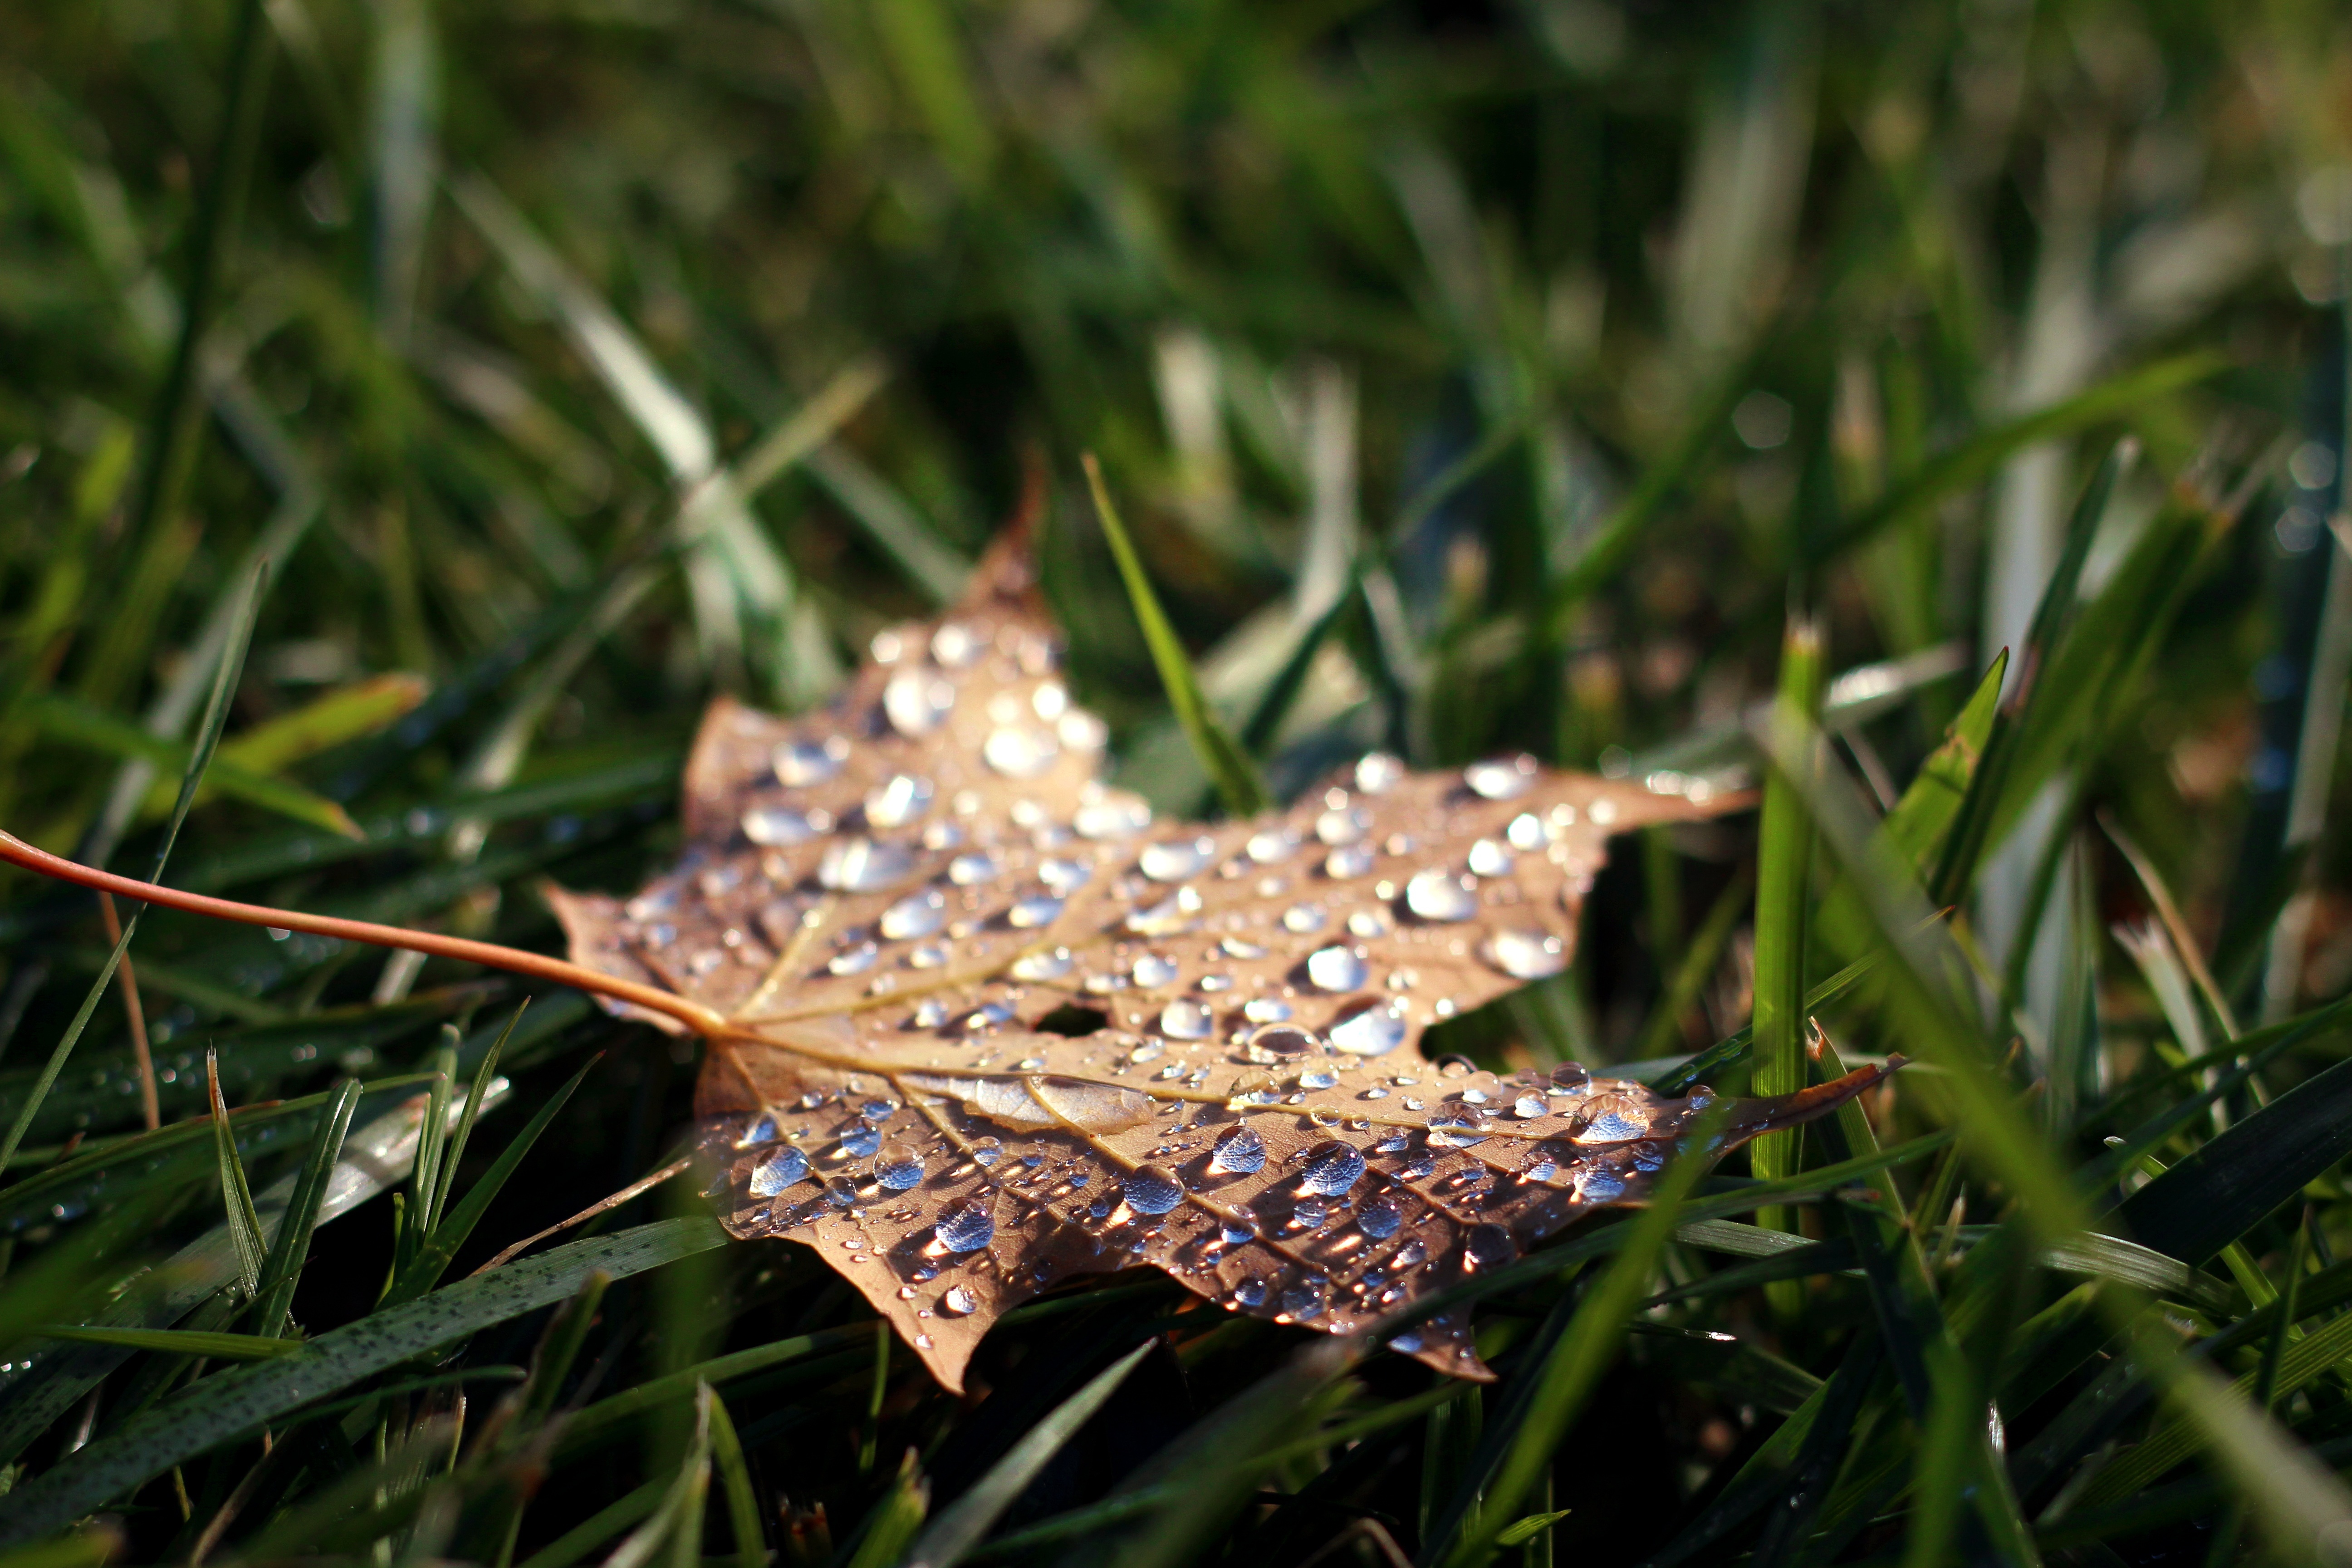
tree, water, nature, grass, dew, plant, lawn, meadow, rain, leaf, fall, flower, wet, wildlife, green, insect, macro, autumn, brown, botany, butterfly, flora, season, fauna, invertebrate, freshness, close up, dewdrop, droplets, bright, fallen, macro photography, grass family, moths and butterflies